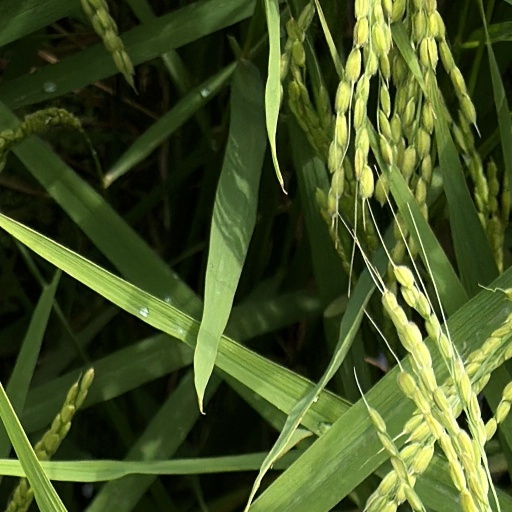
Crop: rice